NGC 94

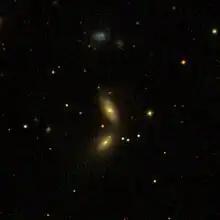
SDSS image of NGC 94

NGC 94 (PGC 1423) is a lenticular galaxy in the constellation Andromeda. It was discovered by Guillaume Bigourdan in 1884. This object is extremely faint and small. A little above the galaxy is NGC 96. NGC 94 is about 260 million light-years away and 50,000 light-years across.